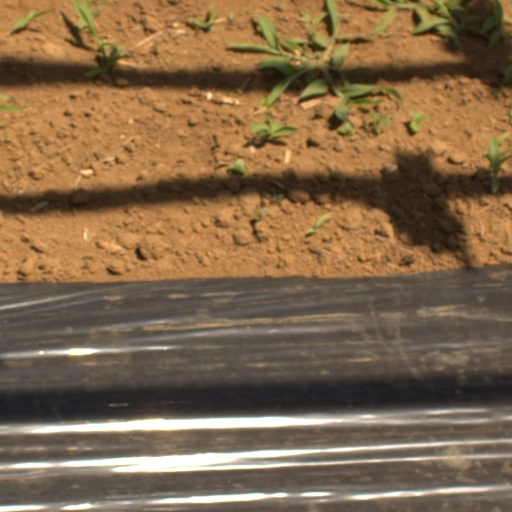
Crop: Jerusalem artichoke